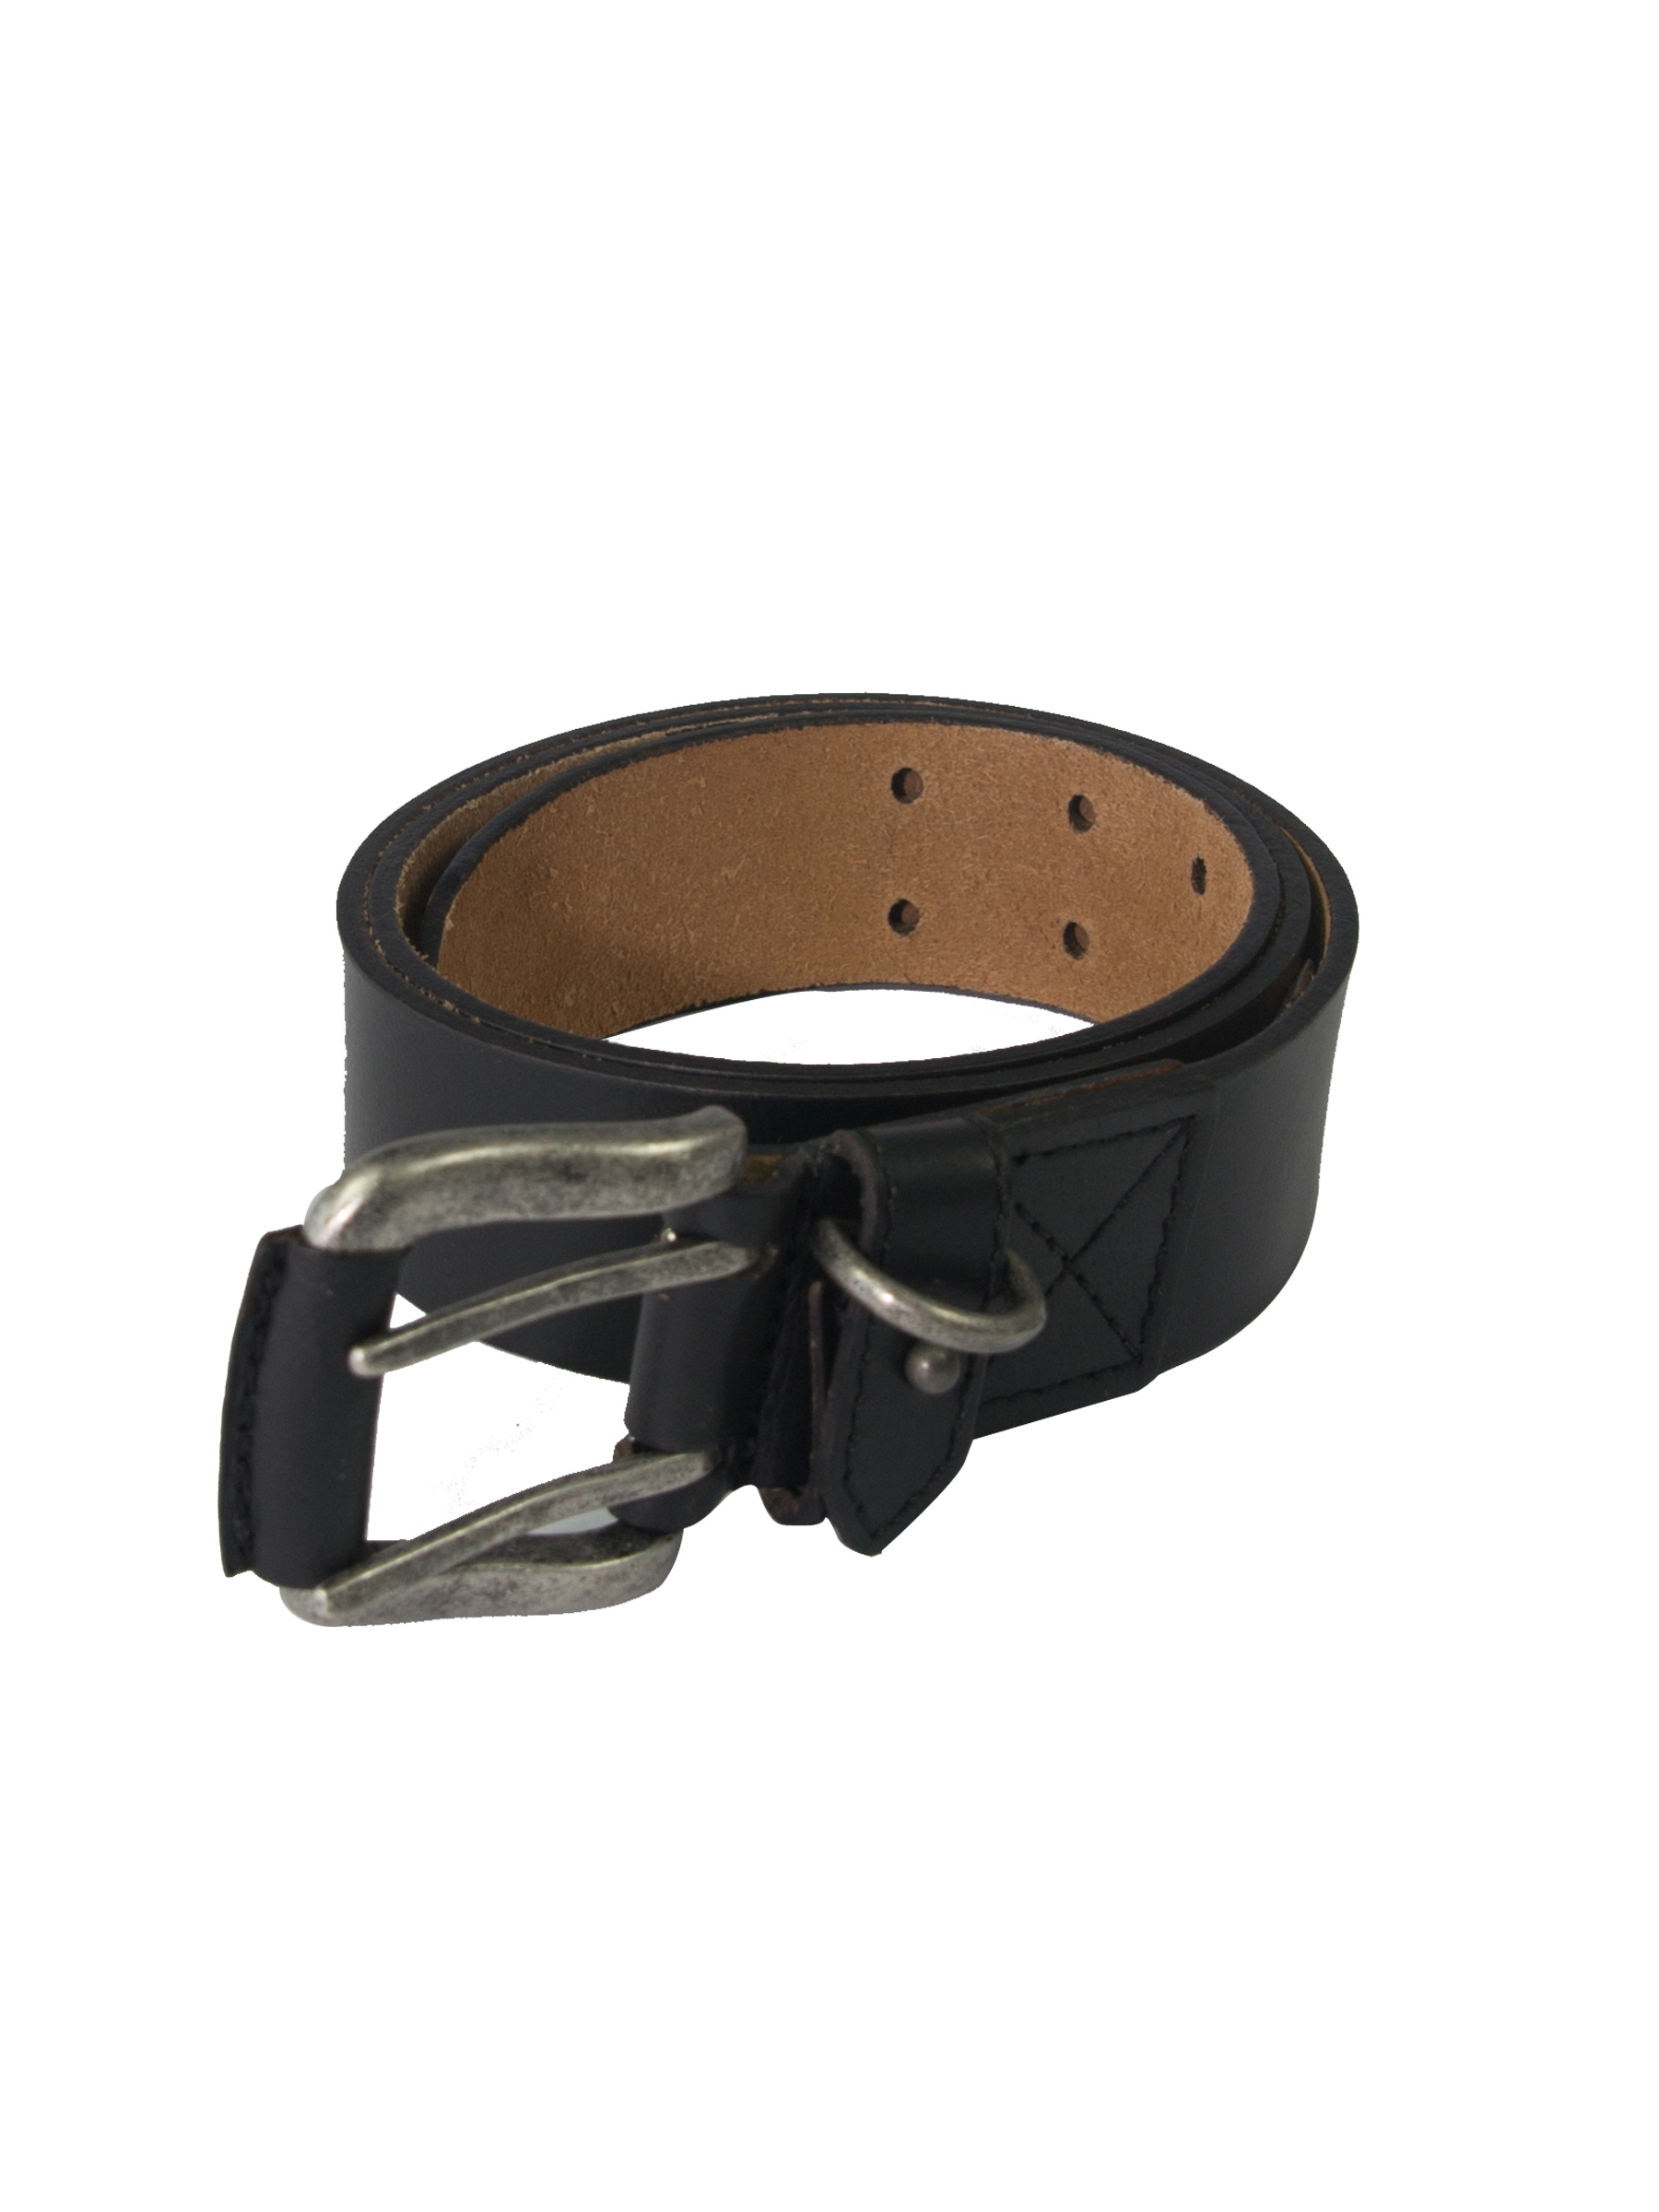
Wrangler Men Night Black Leather Belt
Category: Accessories / Belts / Belts
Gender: Men
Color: Black
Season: Summer 2011
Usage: Casual